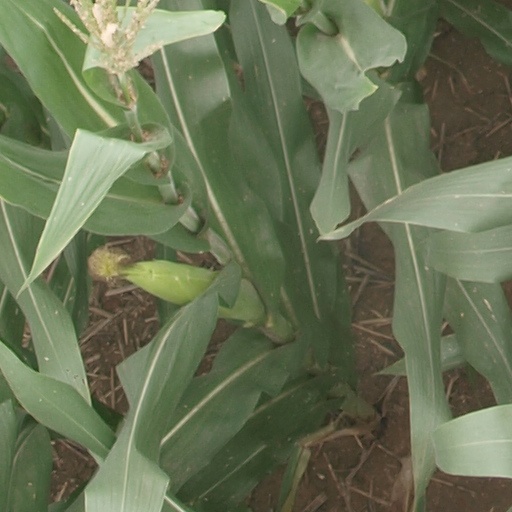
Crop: maize; corn